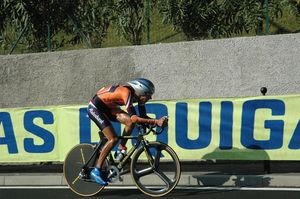
Thomas Dekker, né le 6 septembre 1984 à Dirkshorn, est un coureur cycliste néerlandais. Professionnel de 2005 à 2014, il est considéré au début de sa carrière comme un des meilleurs espoirs des Pays-Bas. Avec l'équipe Rabobank, il remporte notamment deux titres de champion des Pays-Bas du contre-la-montre en 2004 et 2005, Tirreno-Adriatico en 2006 et le Tour de Romandie en 2007. Engagé avec Silence-Lotto en 2009,